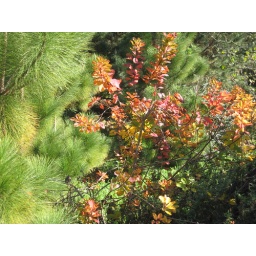
Even in December plants are colorful and beautiful here.